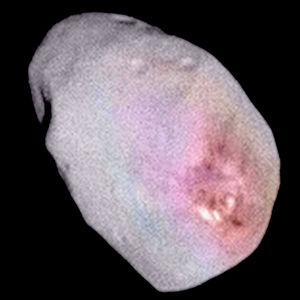
Voici une galerie du Système solaire.
Dans le Système solaire, 184 satellites naturels ont été mises en évidence comme orbitant autour d'une planète ou d'une planète naine. On en dénombre près de 345 autour de planètes mineures et des découvertes sont annoncées régulièrement. Parmi ces satellites, seuls 19 ont une masse suffisante pour avoir acquis une forme sphéroïdale sous l'effet de leur propre gravité.
Nix est un satellite naturel de Pluton, qui portait jusqu'au 22 juin 2006 la désignation provisoire S/2005 P 2 et est également appelé selon la désignation systématique Pluton II. Son nom complet officiel est donc Pluton II Nix.